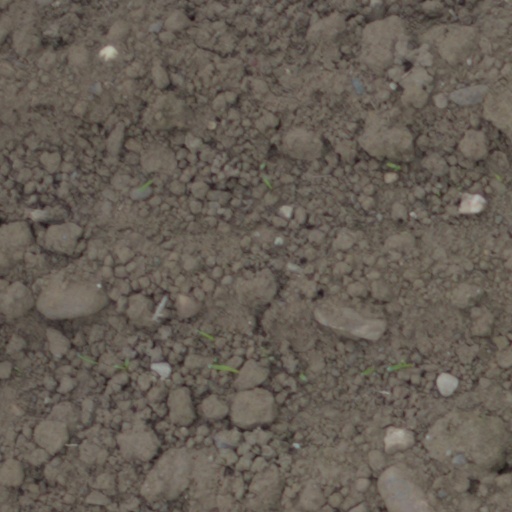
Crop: wheat